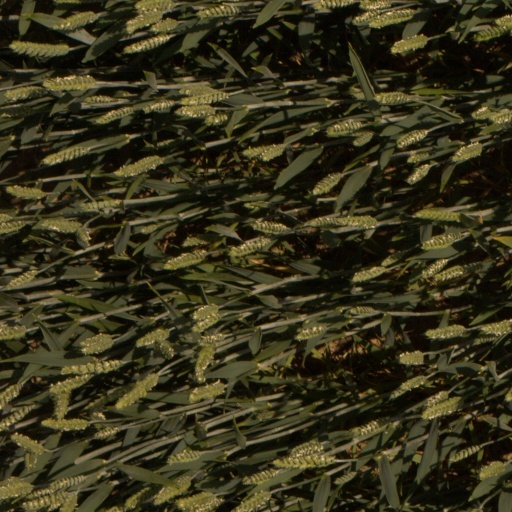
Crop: wheat